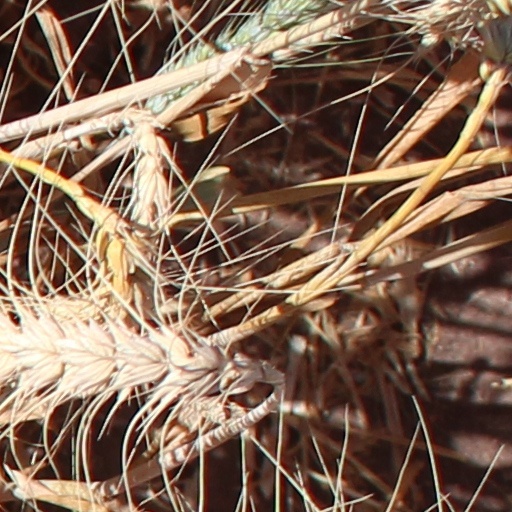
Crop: wheat